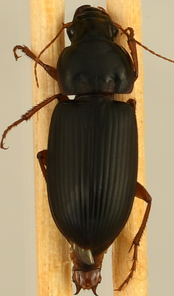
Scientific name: Harpalus pensylvanicus
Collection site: Smithsonian Environmental Research Center Site (SERC), plot SERC_007